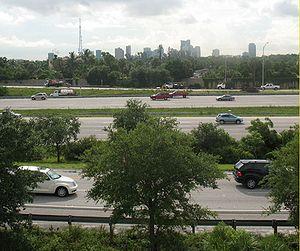
L'interstate 95 en Floride constitue un segment de l'Interstate 95, qui parcourt tous l'est des États-Unis, passant dans les villes de Miami, Washington, Baltimore, Philadelphie, New York et Boston, en plus de traverser 15 états. La section en Floride de L'Interstate 95 suit aussi la côte Altlantique, soit à l'est de l'état, en traversant les 2 plus grandes villes de la Floride, soit Miami et Jacksonville. L'Interstate 95 en Floride mesure 615 kilomètres, et possède plus de 145 échangeurs dans l'état.
Fort Lauderdale [ˌfɔɚt ˈlɔːdɚdeɪl], surnommée la « Venise de l'Amérique », est une ville de l'État de Floride, aux États-Unis, sur la côte atlantique. Elle compte 165 521 habitants. Elle est le siège, la ville la plus peuplée et la ville centrale du comté de Broward, lequel compte 1 748 000 habitants. Elle est l'un des centres de l'aire métropolitaine de Miami-Fort Lauderdale-West Palm Beach, la huitième la plus importante aux États-Unis avec 5,5 millions d’habitants. Fort Lauderdale est un centre de villégiature important accueillant plus de 10 millions de touristes.